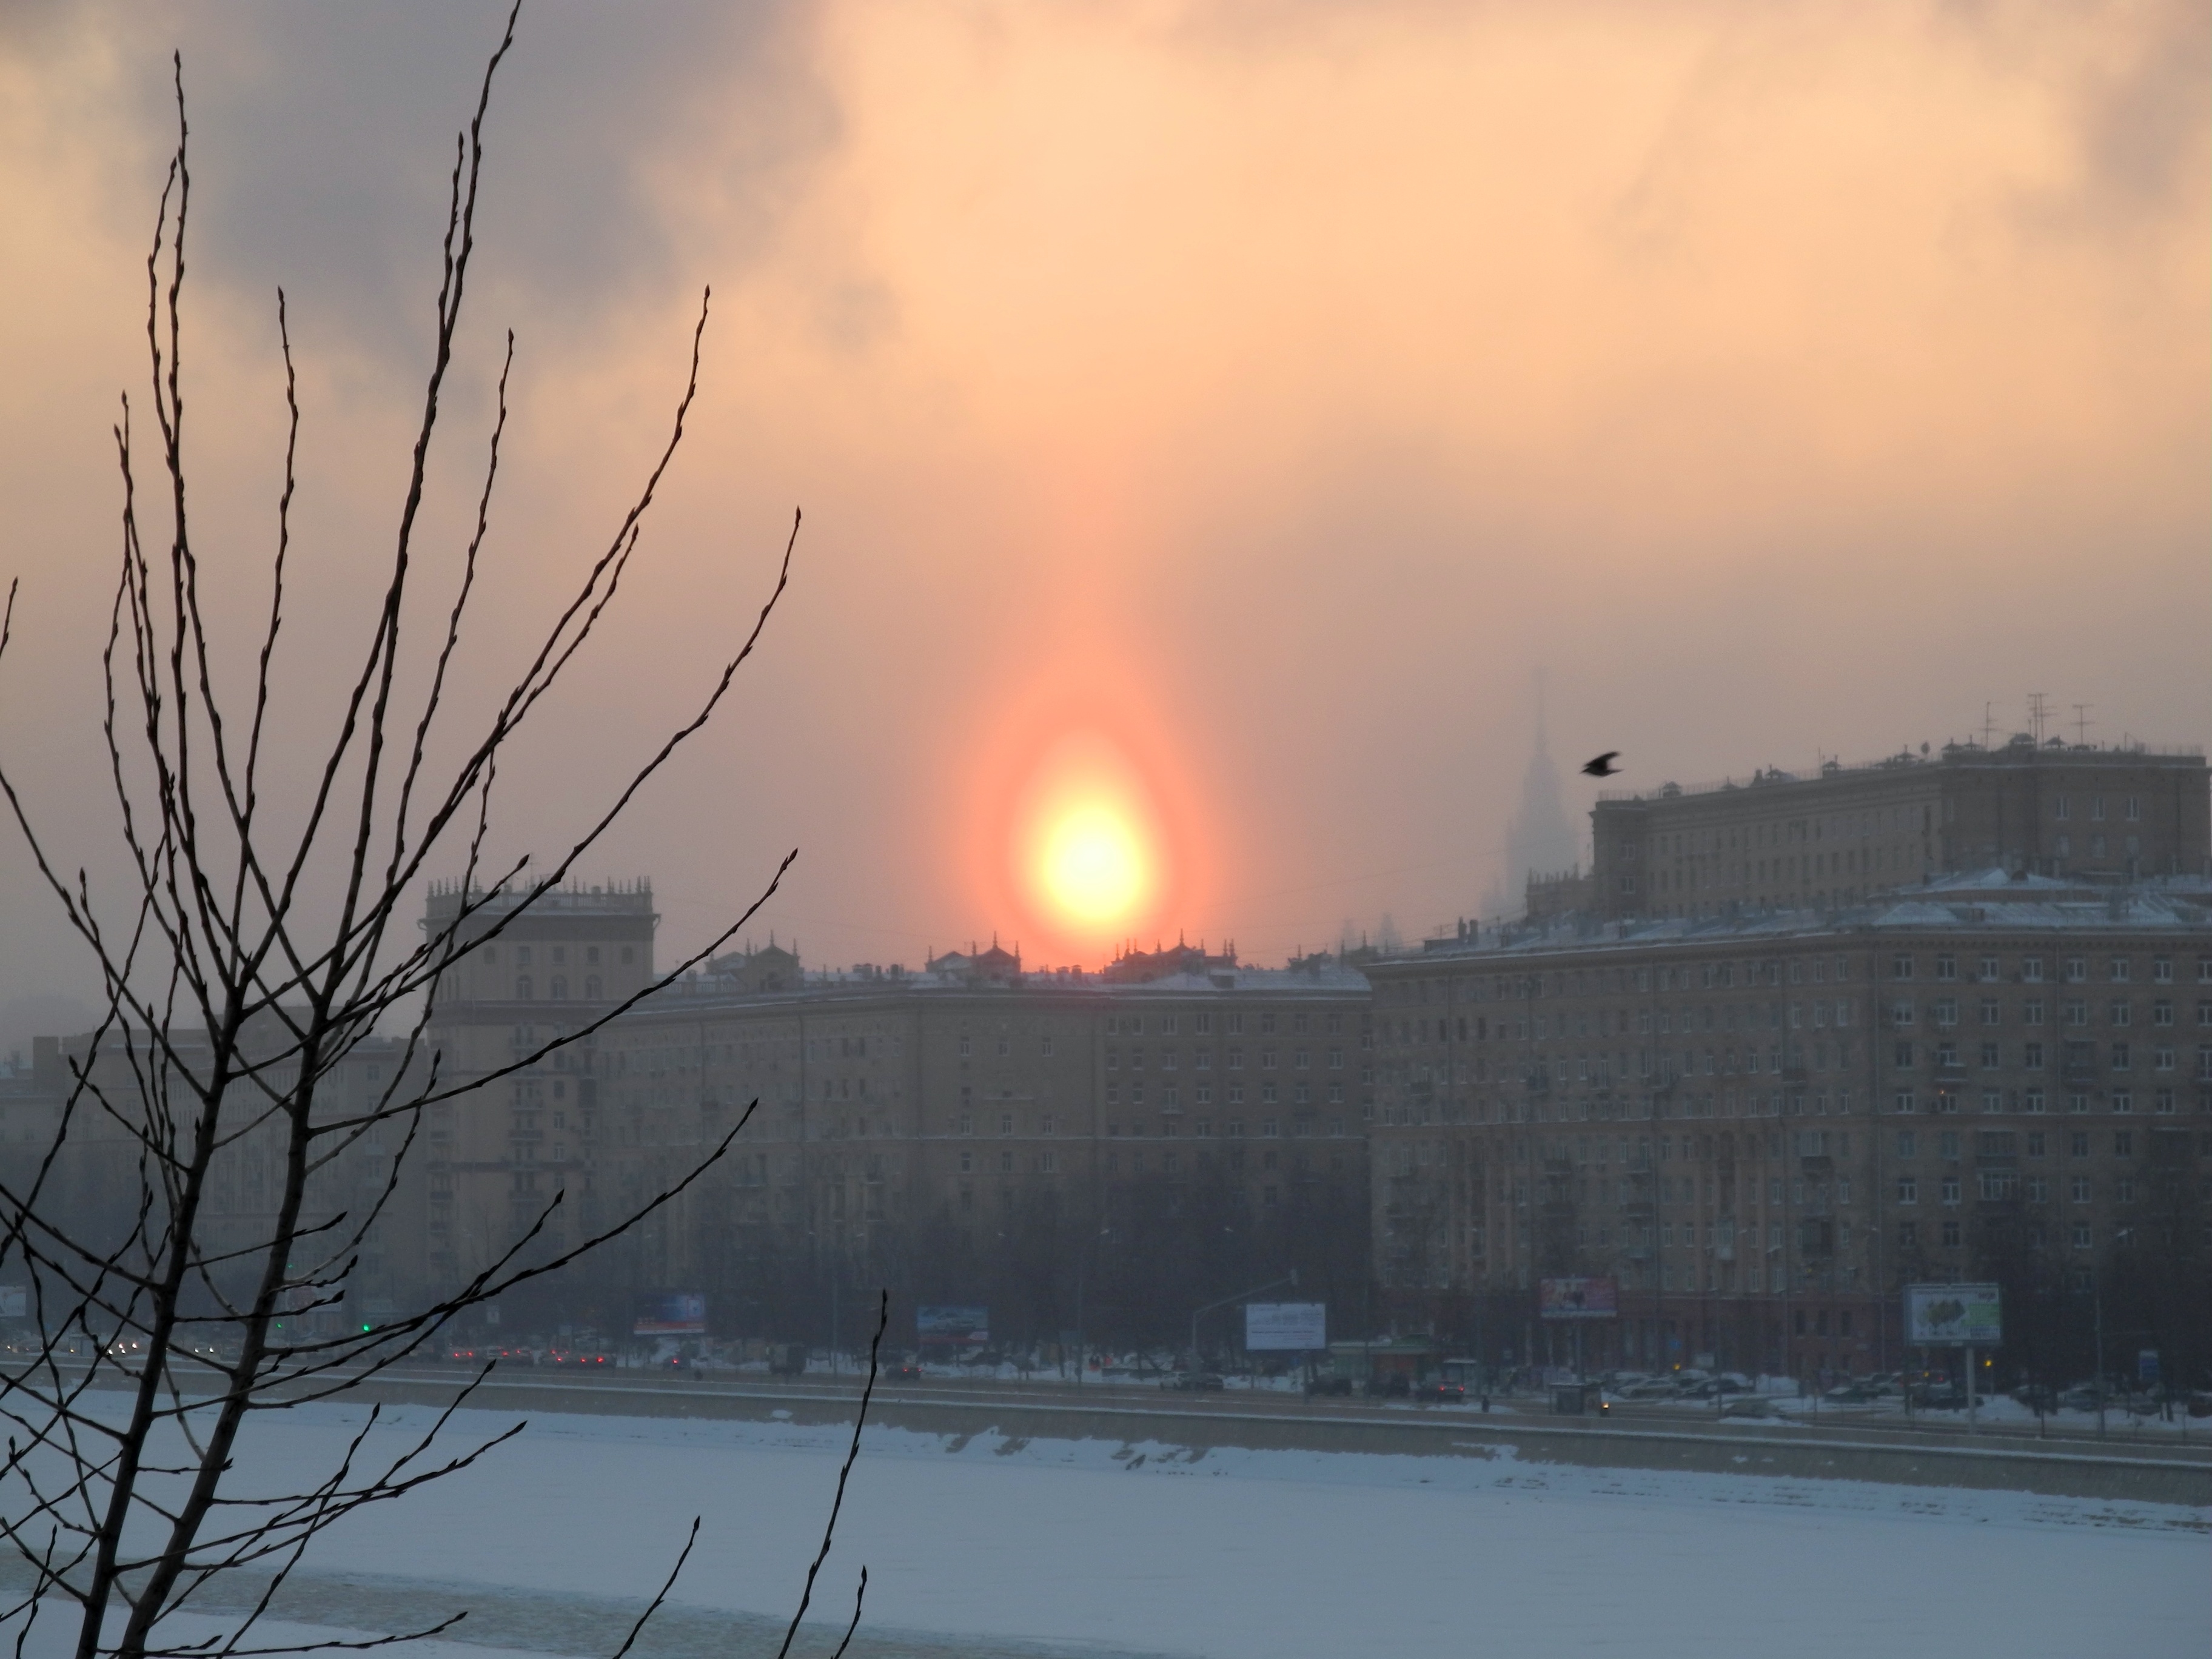
snow, winter, cloud, sky, sun, sunrise, sunset, sunlight, morning, dawn, atmosphere, dusk, evening, reflection, weather, nikon, season, moscow, russia, moskau, moscou, coolpix, p7100, nikonp7100, atmospheric phenomenon, atmosphere of earth